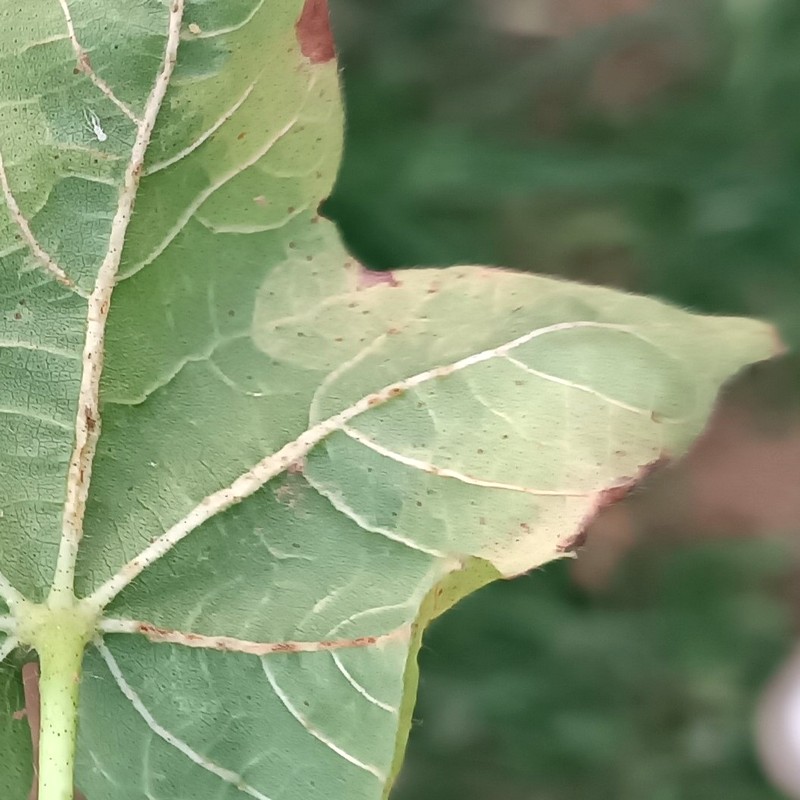
Label: Leaf Hopper Jassids